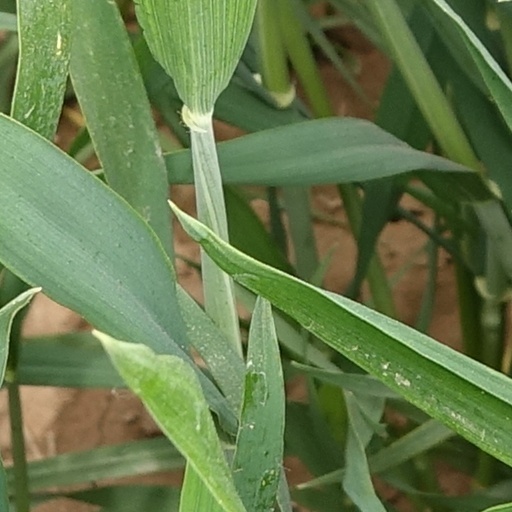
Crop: wheat